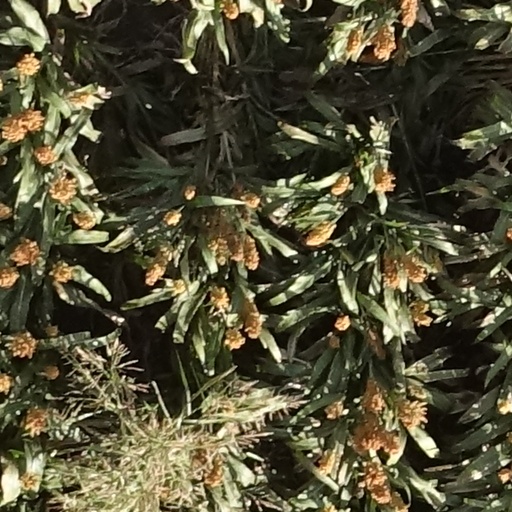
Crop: sorghum